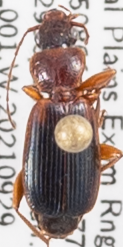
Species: Cymindis planipennis
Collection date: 2021-09-29
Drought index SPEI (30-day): -1.594
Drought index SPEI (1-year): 0.288
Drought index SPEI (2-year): -0.8